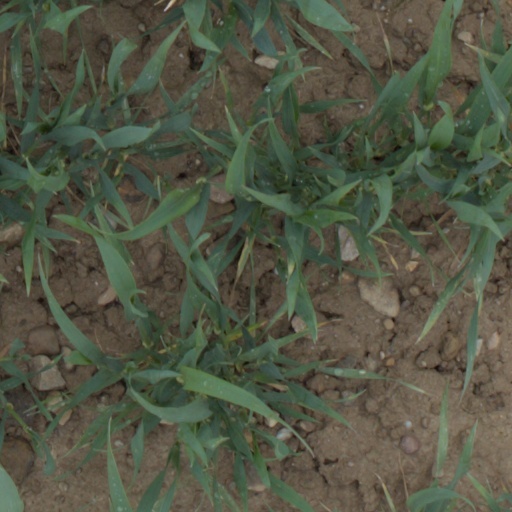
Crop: wheat